National park (Brazil)

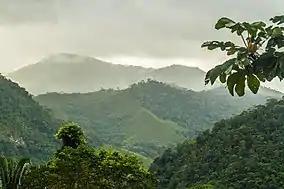
Alto Cariri National Park, Bahia

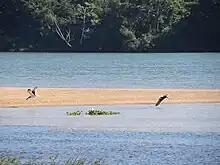
Ilha Grande National Park

National Parks are a legally-defined type of protected area of Brazil.